Shelley Hennig

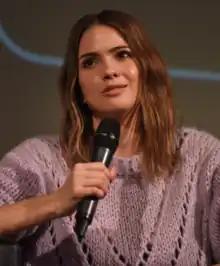
Hennig in 2019

Shelley Hennig (born January 2, 1987) is an American actress, model and beauty queen. She is the recipient of several accolades, including a Teen Choice Award and two Daytime Emmy Award nominations.